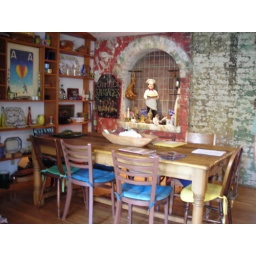
Kitchen in Copola house for sale down street from Jones St. apt.